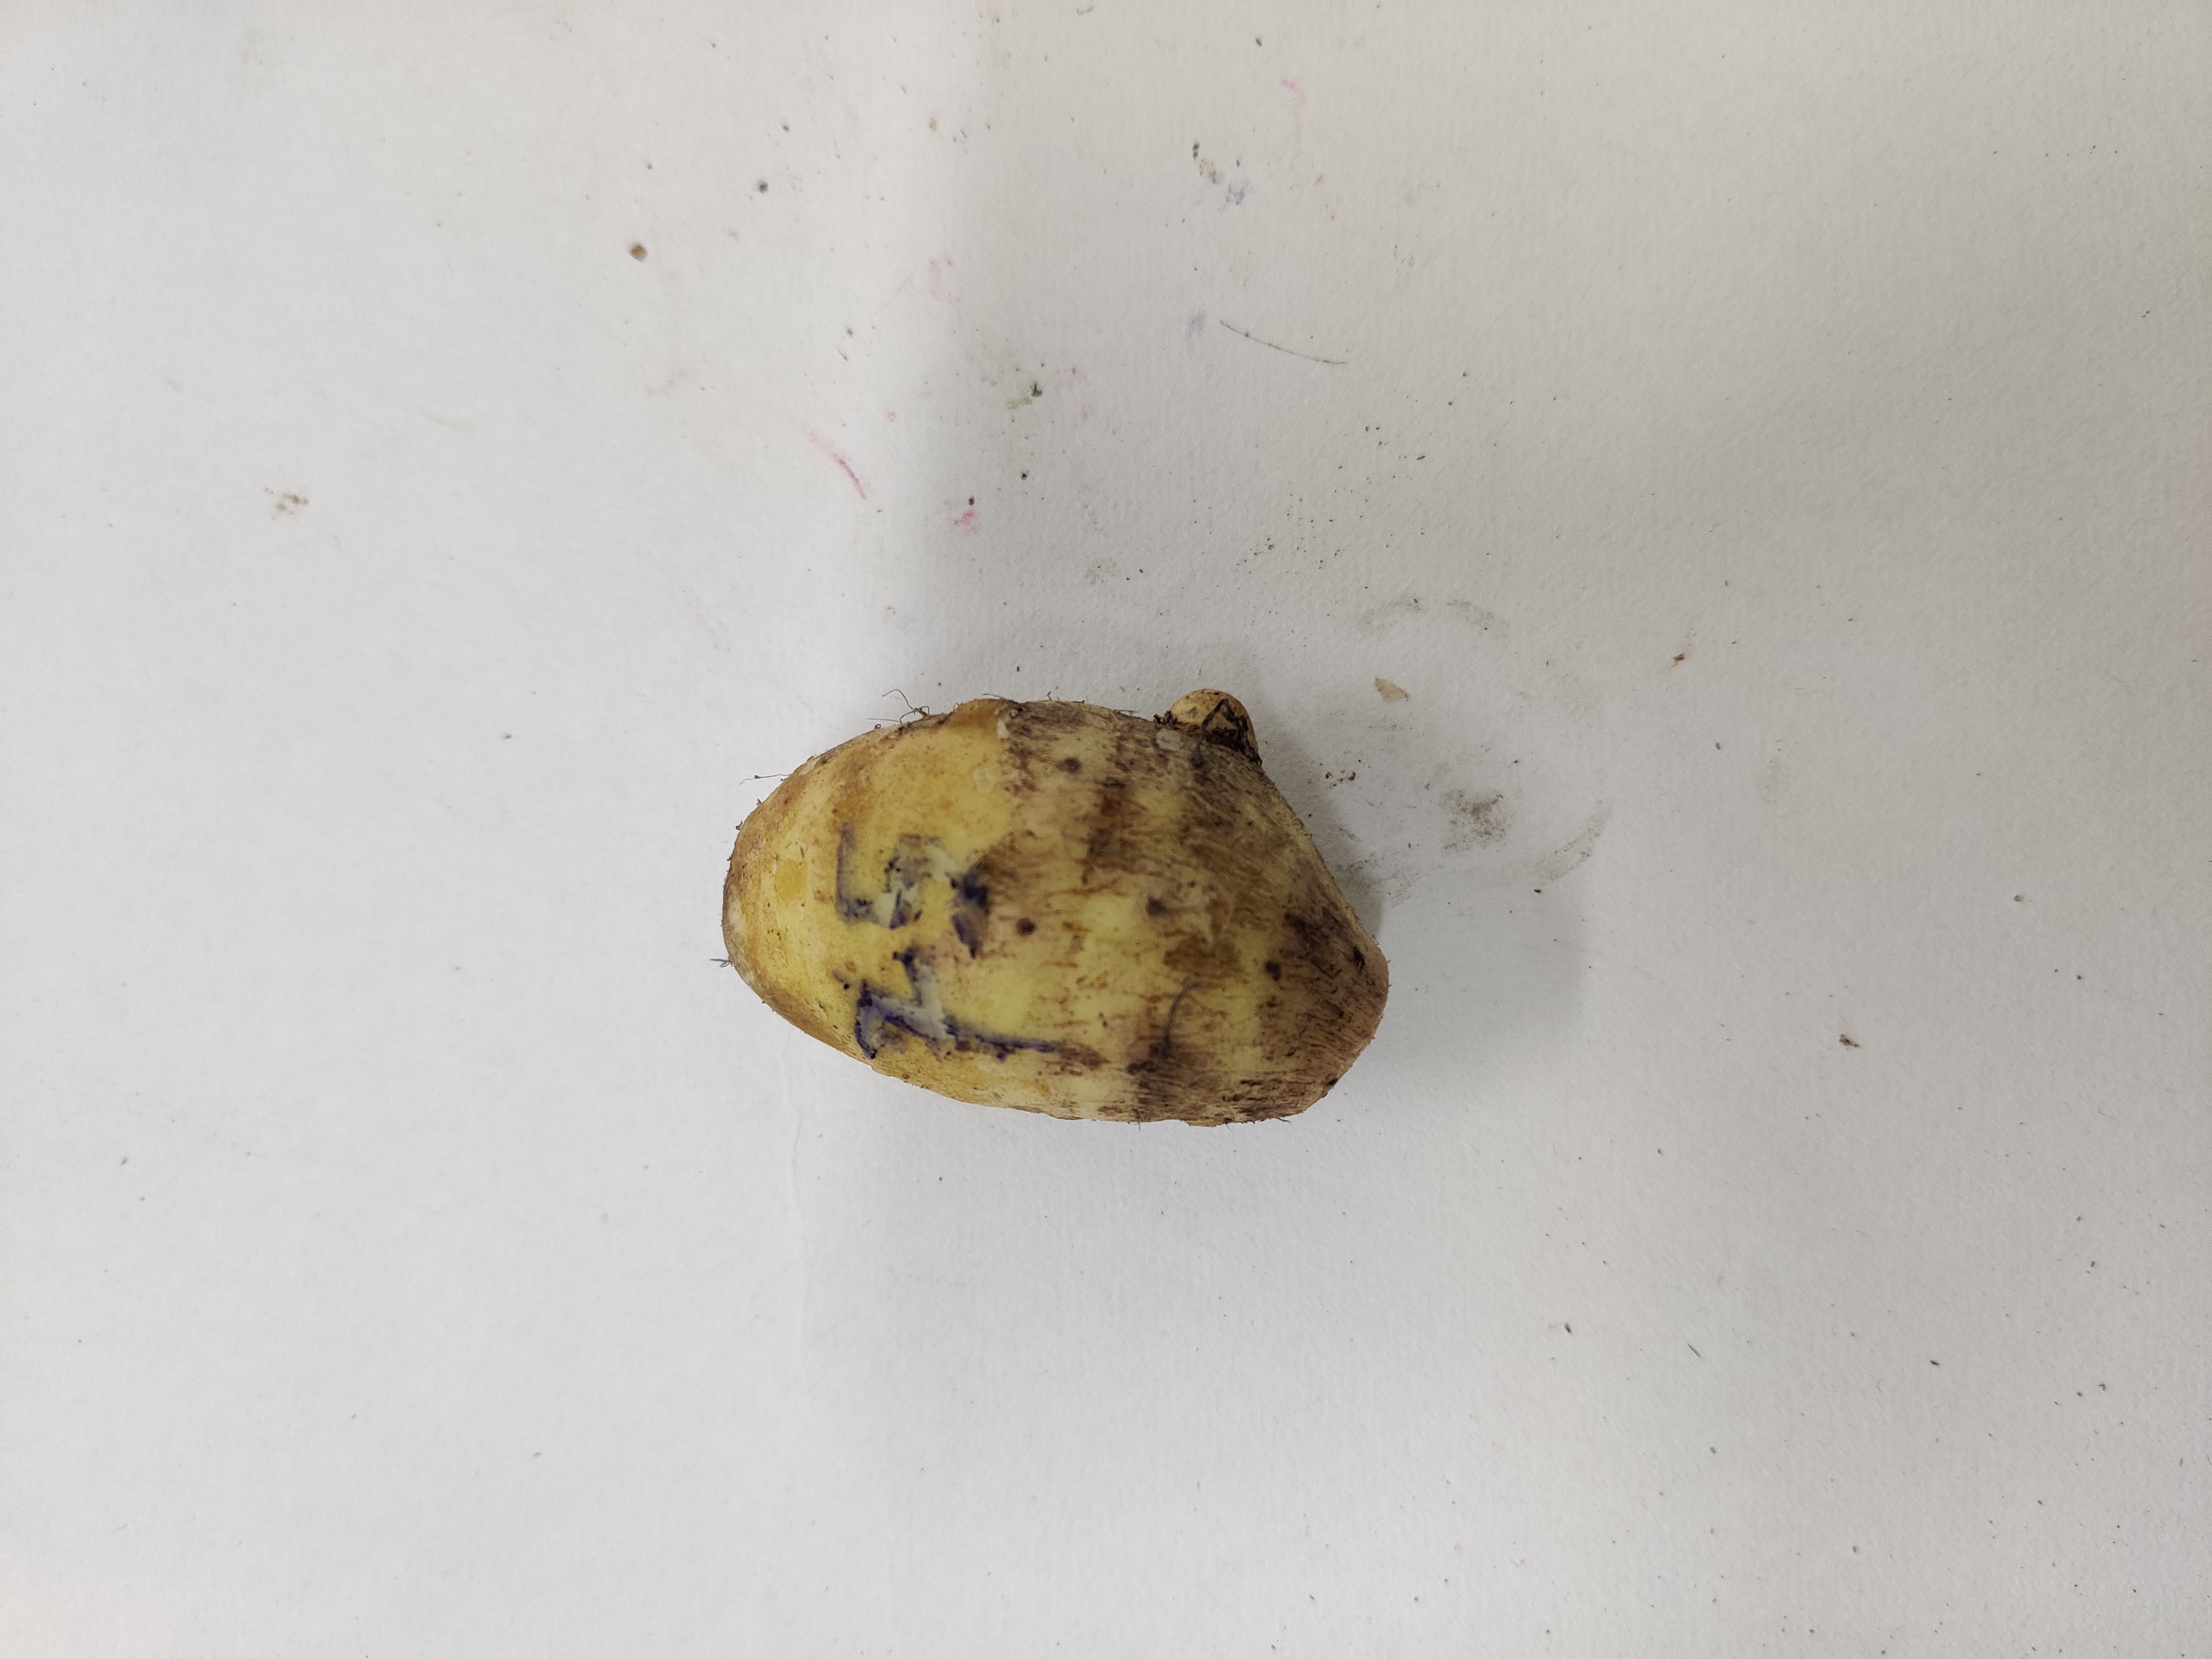
Crop: Taro root
Condition: Damaged